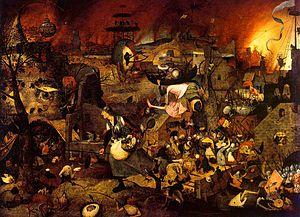
Les Tours de Bois-Maury est une série de bande dessinée, dessinée et scénarisée par le belge Hermann et publiée par la maison d’édition Glénat.